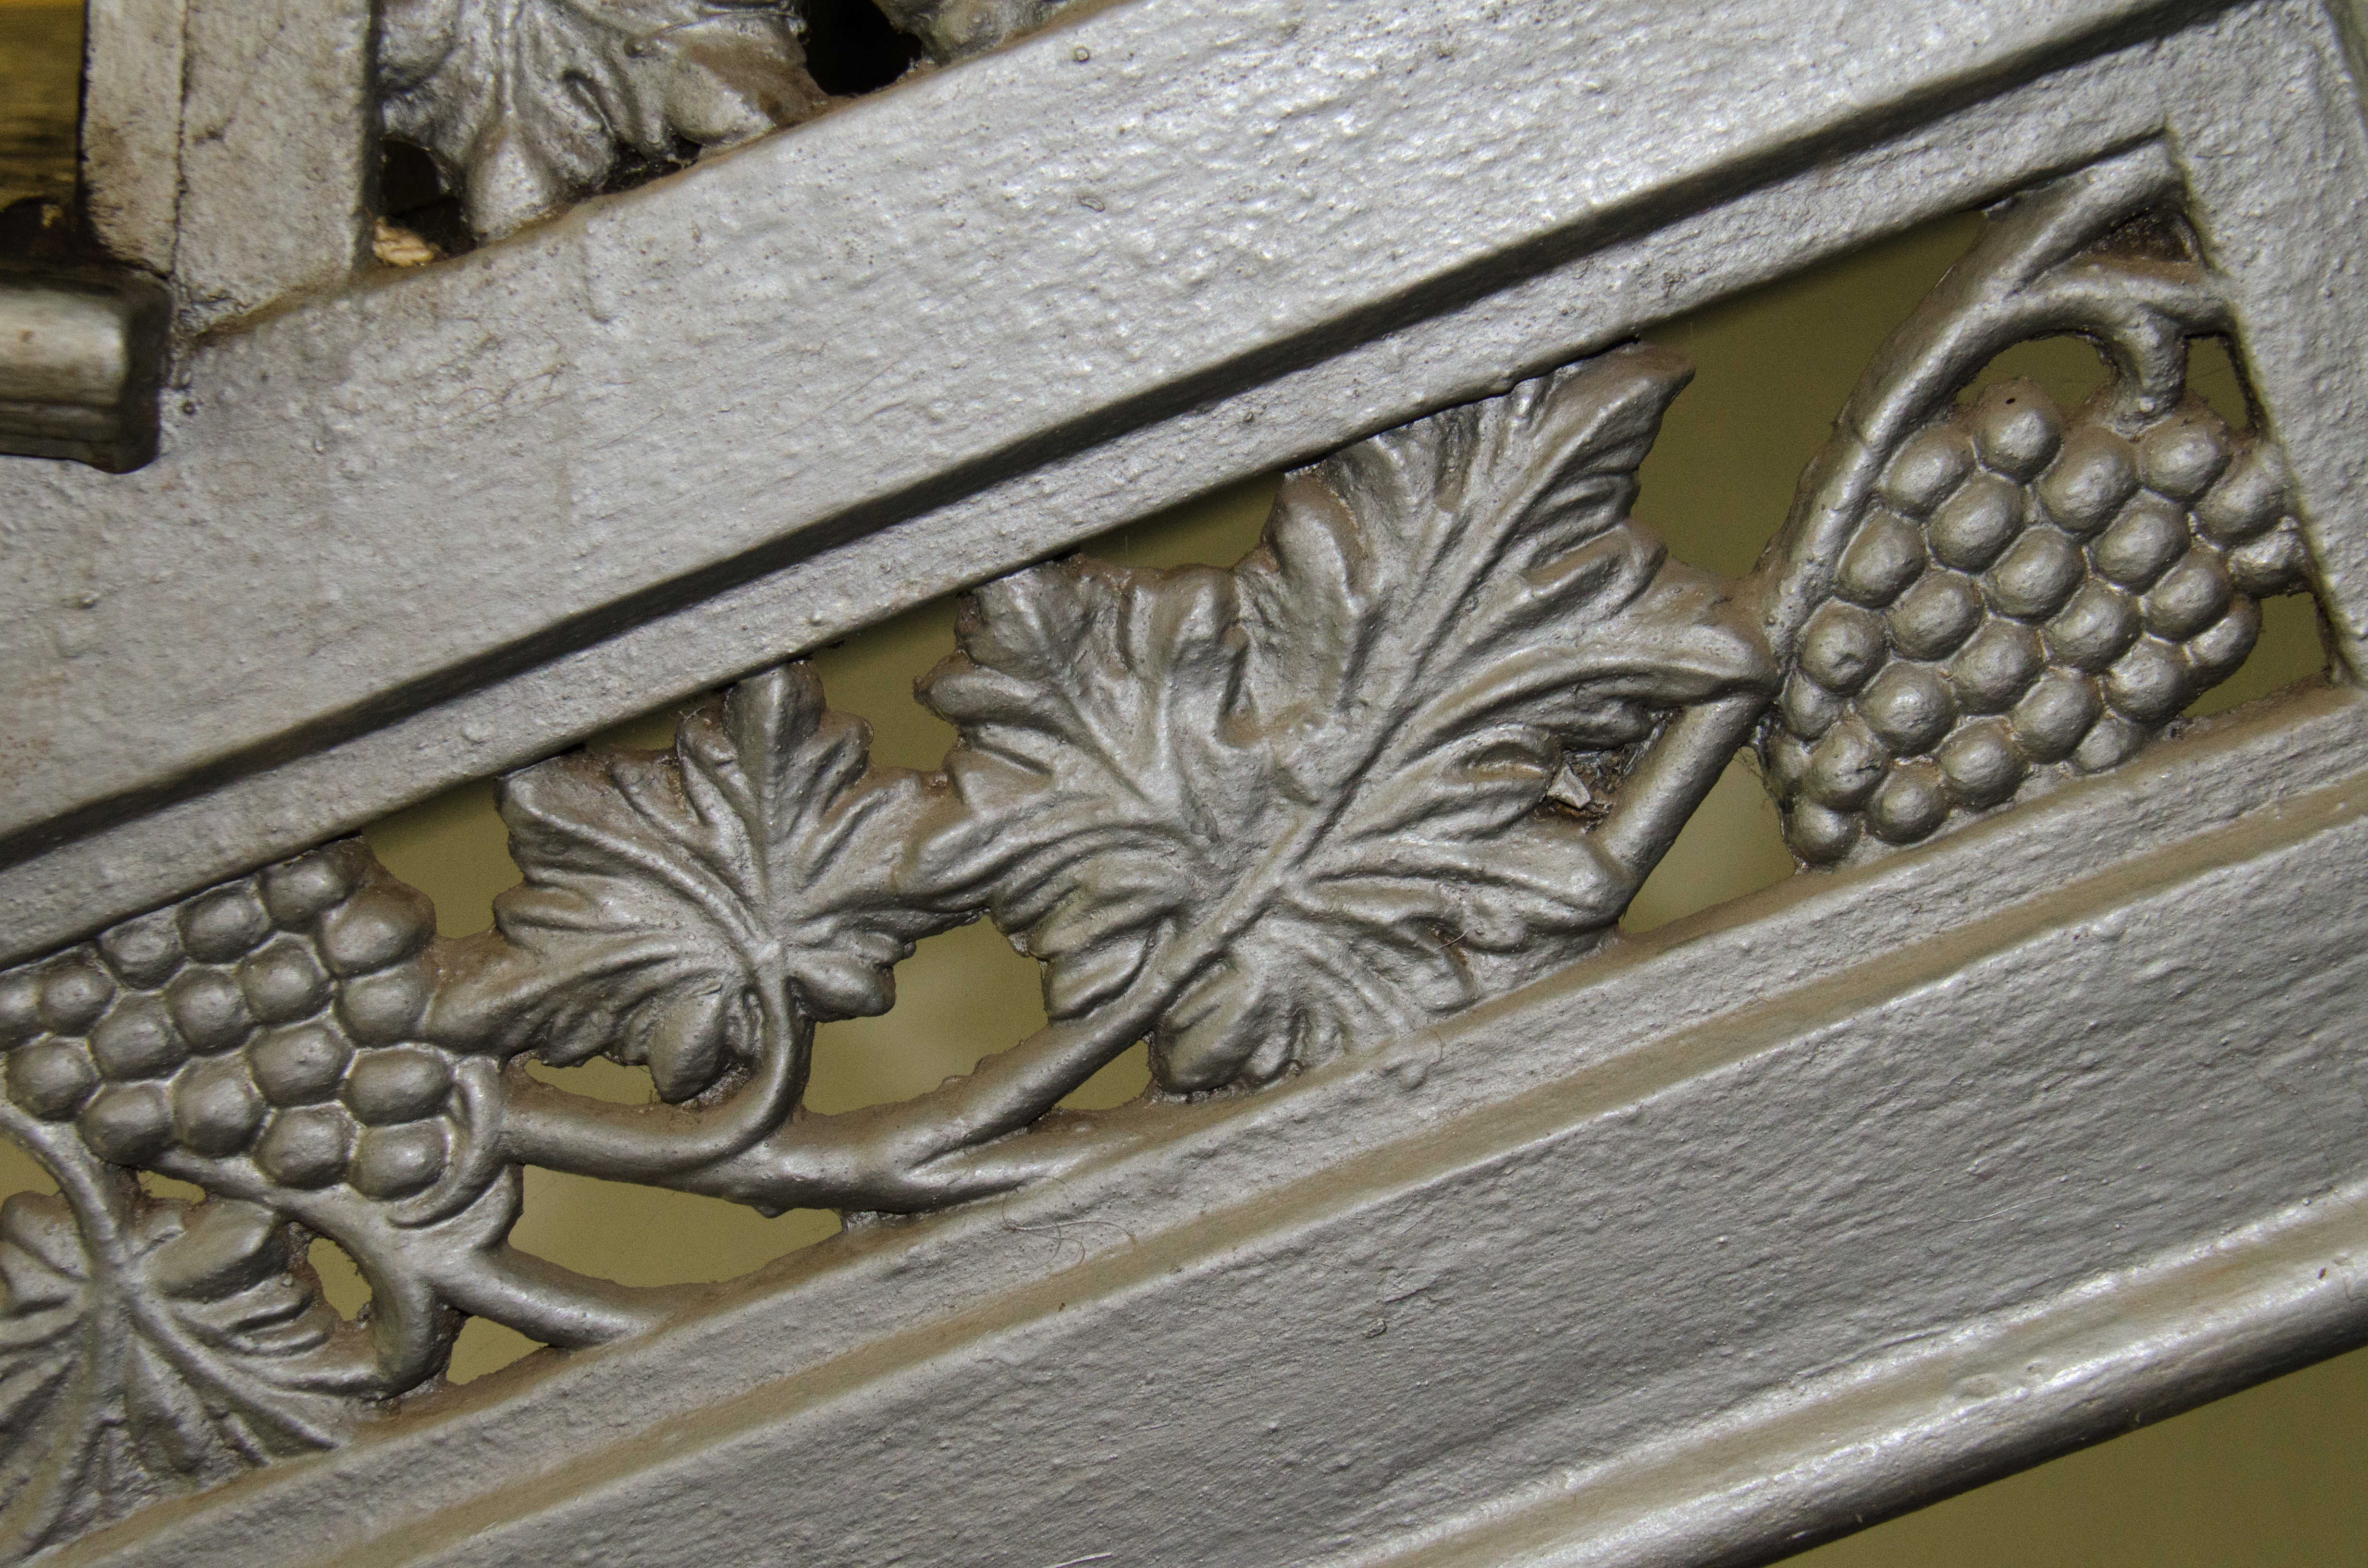
wing, wood, window, wall, pattern, material, ladder, ornament, iron, carving, relief, casting, molding, stone carving